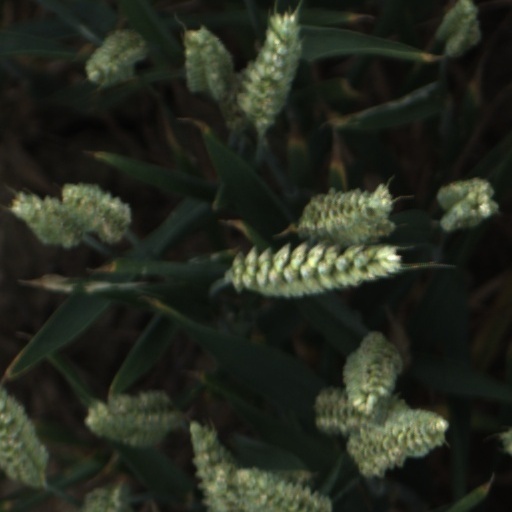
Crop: wheat